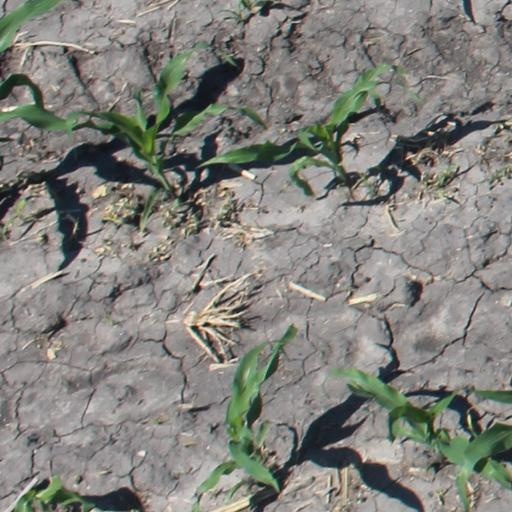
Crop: maize; corn